Politics of British Columbia

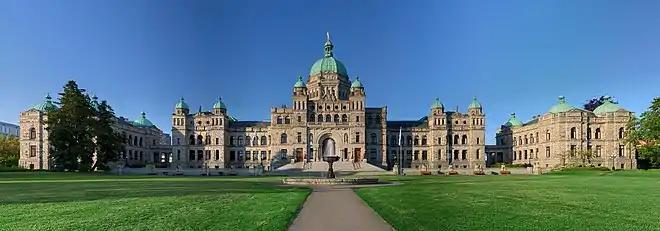
British Columbia Parliament Buildings, the seat of the Legislature

The Parliament of British Columbia consists of the unicameral Legislative Assembly of British Columbia and the Crown in Parliament. As government power is vested in the Crown, the role of the lieutenant governor is to grant royal assent on behalf of the monarch to legislation passed by the Legislature. The Crown does not participate in the legislative process save for signifying approval to a bill passed by the Assembly.